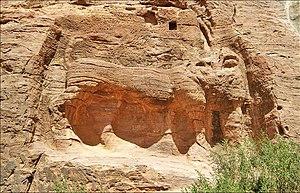
Vestiges de pierre de la Fontaine du Lion à Pétra.
La gestion de l'eau à Pétra a forgé la puissance et le niveau de vie des résidents de la capitale de l'ancien royaume nabatéen. Cité parmi les plus puissantes de l'Antiquité, Pétra ne tient pas sa célébrité et sa prospérité, uniquement par ses magnifiques bâtiments creusés et sculptés dans la roche des montagnes environnantes. C’est surtout par son extraordinaire système hydraulique construit au cours des siècles, que Pétra a pu se développer au milieu d'un désert inhospitalier, et devenir une étape stratégique pour les caravanes chamelières, venant de l’Arabie ou de la lointaine Asie et ...apportant les soies, les épices et les parfums, vers les cours d’Europe.